Trent–Severn Waterway

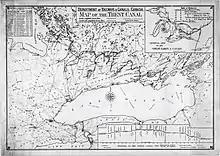
A map of the Trent–Severn Waterway as it appeared in 1918, just prior to its completion. The planned route still runs through Honey Harbour when this was prepared. The abandoned Newmarket Canal can be seen at the southern tip of Lake Simcoe.

The total length of the waterway is , beginning at Trenton, Ontario, with roughly of man-made channels. There are 44 locks, including 37 conventional locks, two sets of flight locks, hydraulic lift locks at Peterborough and Kirkfield, and a marine railway at Big Chute which transports boats between the upper and lower sections of the Severn. The system also includes 39 swing bridges and 160 dams and control structures that manage the water levels for flood control and navigation on lakes and rivers that drain approximately of central Ontario's cottage country region, across four counties and three single-tier cities, an area that is home to more than a million Canadians.